Adelog of Hildesheim

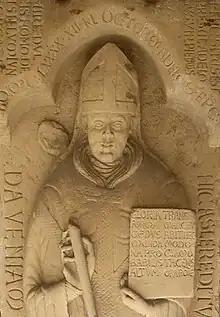
Epitaph, Hildesheim Cathedral

Adelog von Dorstadt (died 20 September 1190) was Bishop of Hildesheim from 1171 until his death.